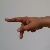
The image shows a hand gesture representing the letter 'P' in Indian Sign Language.